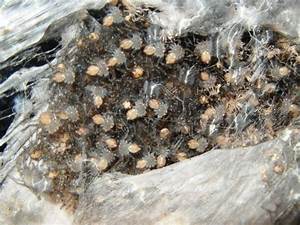
Label: spider